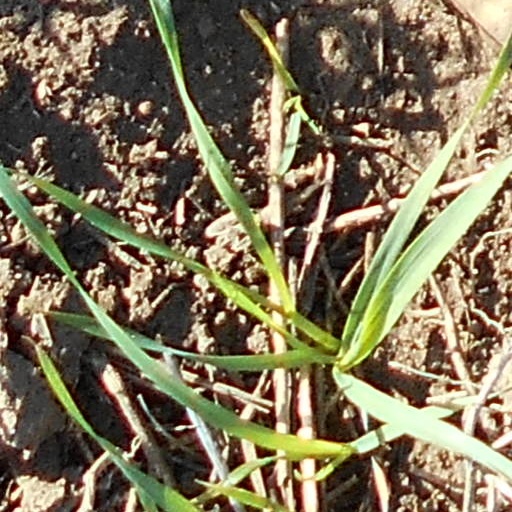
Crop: wheat